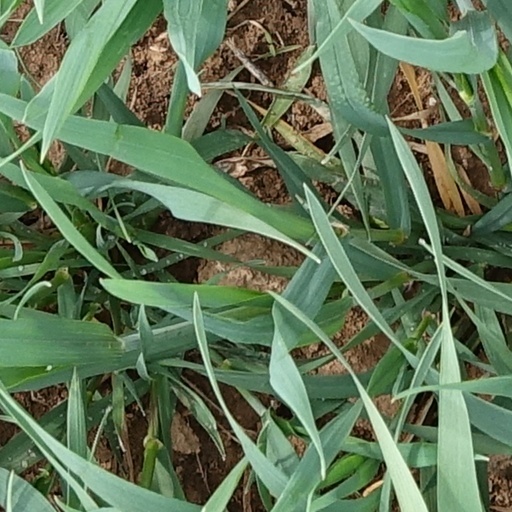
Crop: wheat